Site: brandenburg
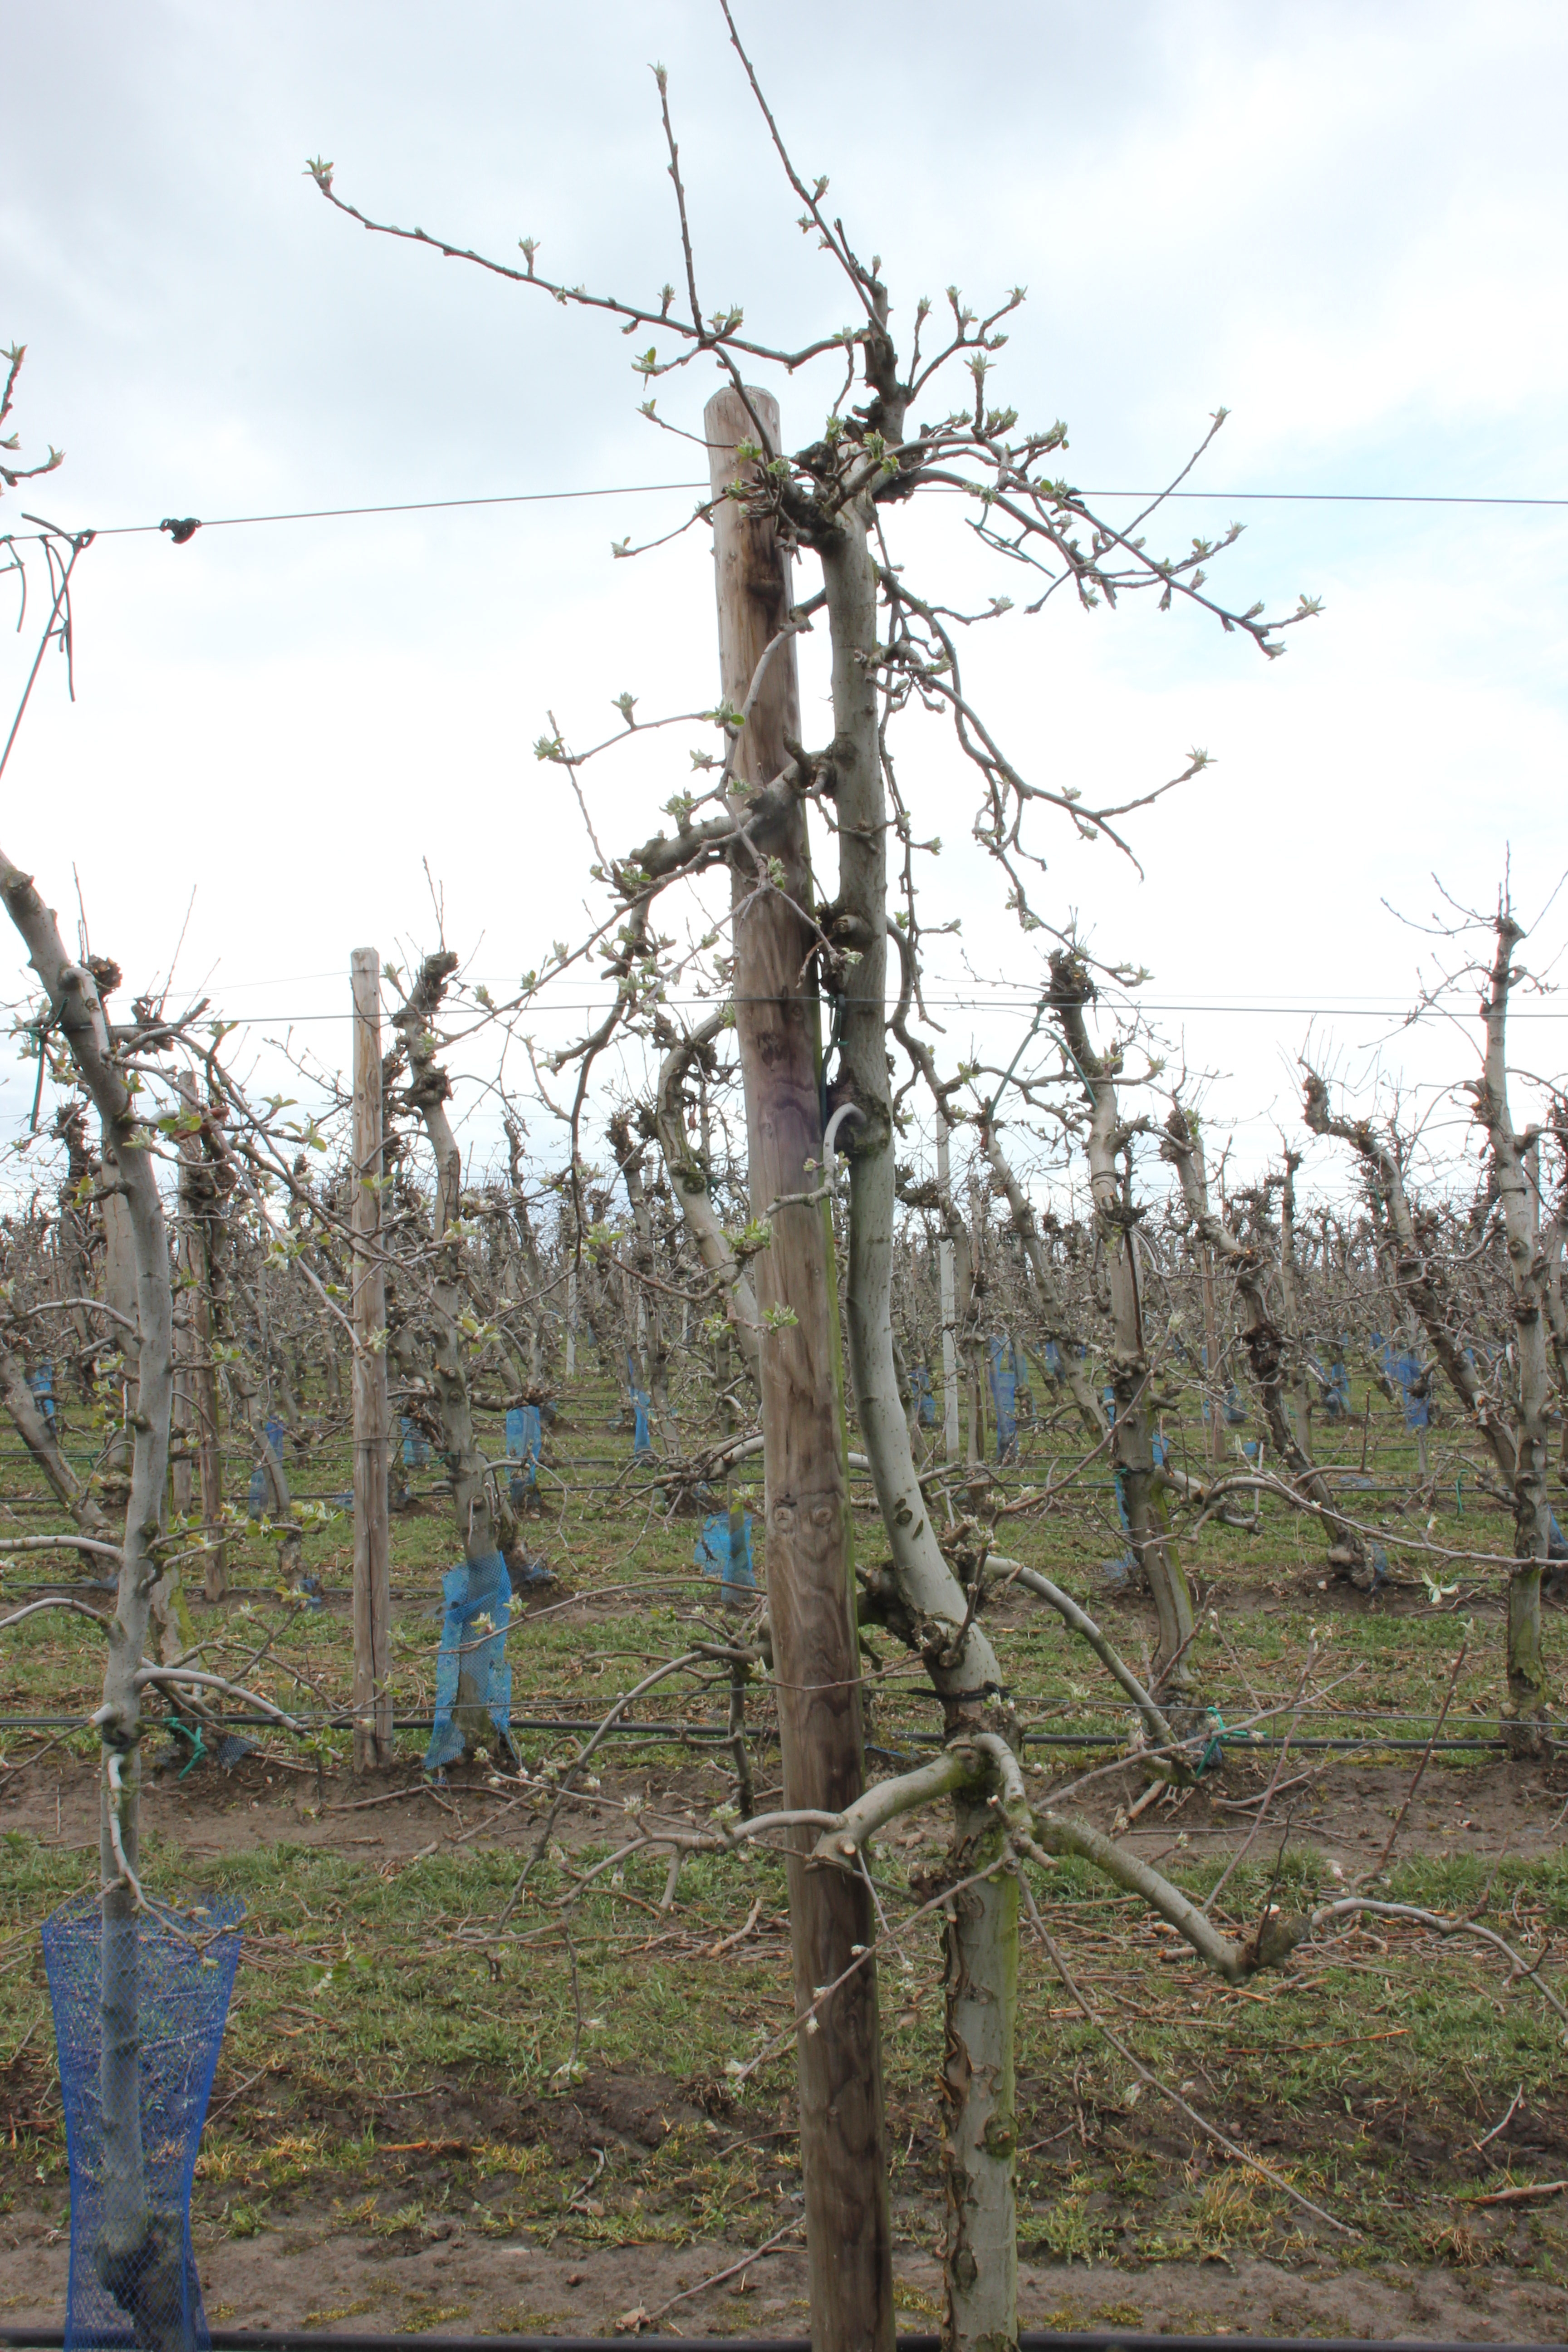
Growth stage (BBCH 55): Inflorescence emergence